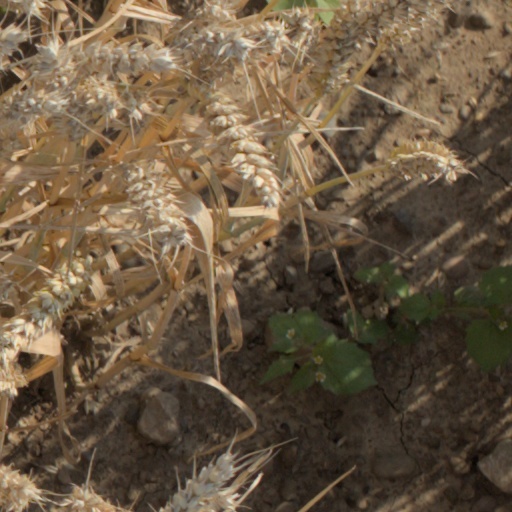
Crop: wheat